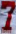
Number: 7